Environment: real
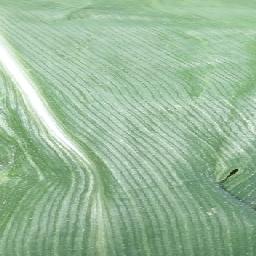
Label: healthy